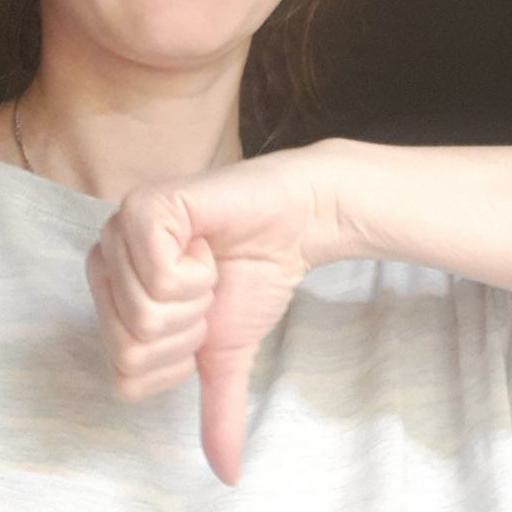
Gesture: dislike